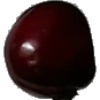
Label: Cherry 1